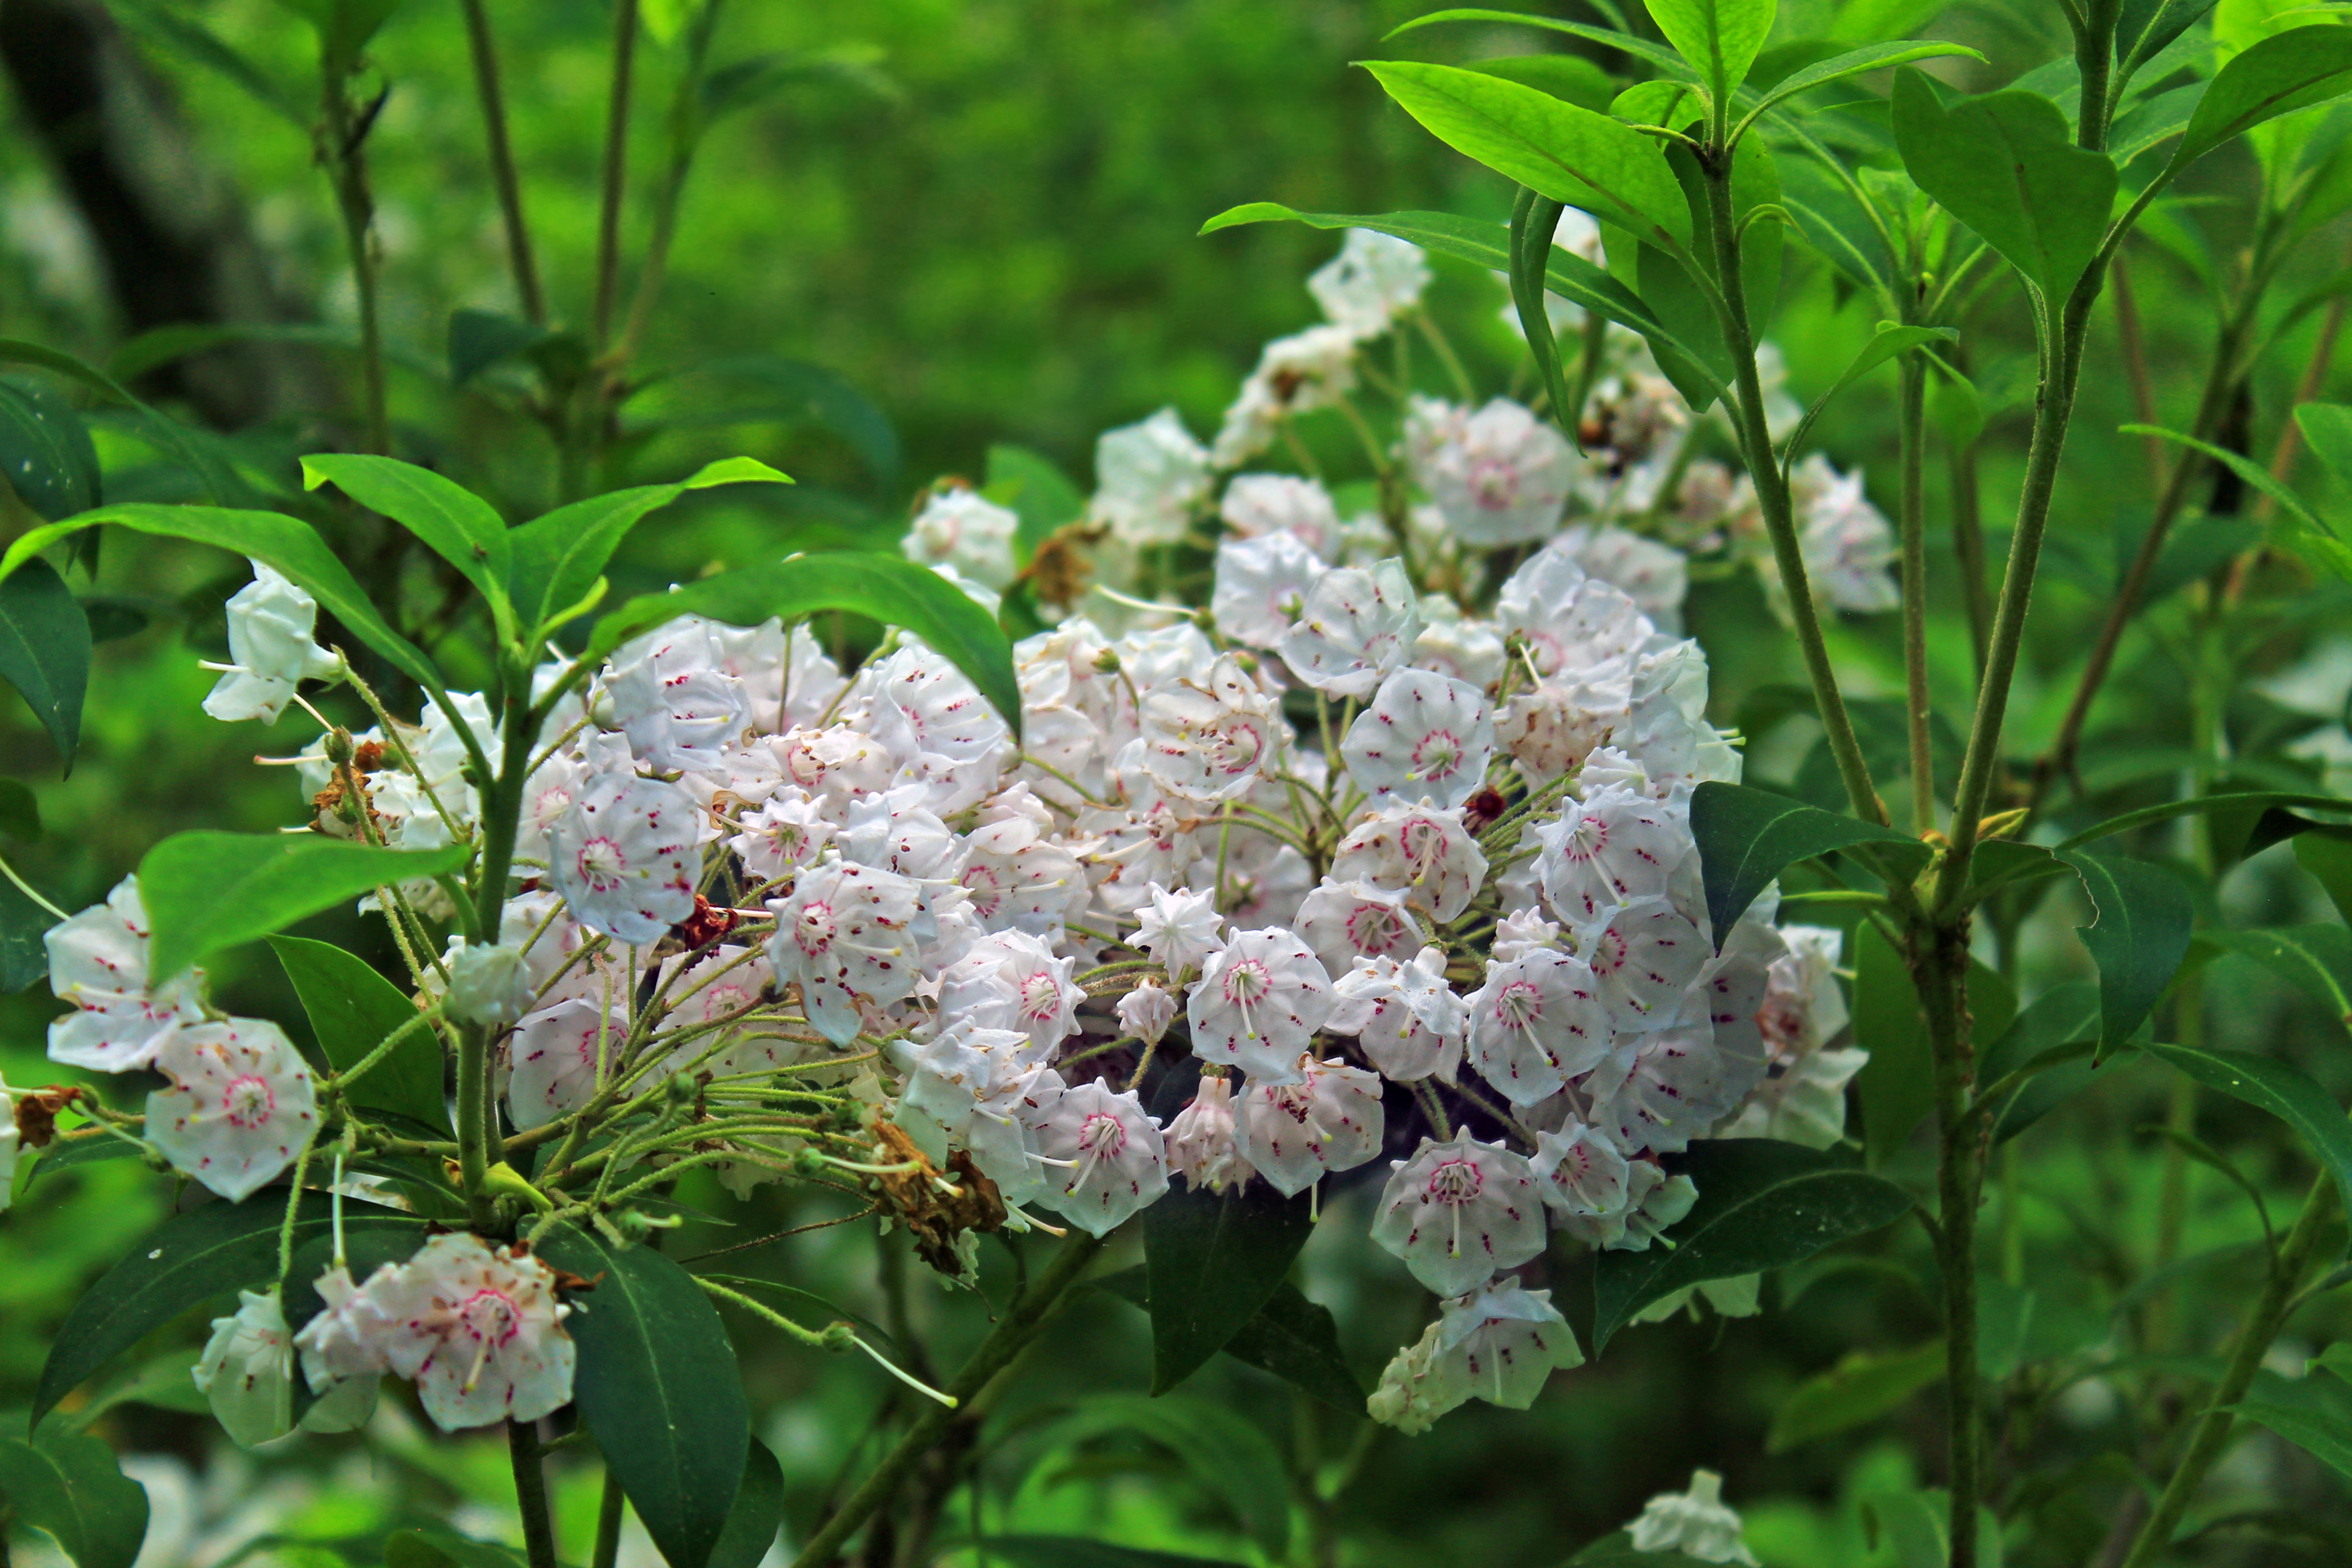
nature, branch, blossom, plant, flower, summer, herb, botany, garden, flora, hydrangea, wildflower, flowers, cc0, publicdomain, shrub, lycomingcounty, pennsylvania, mountainlaurel, kalmialatifolia, floweringshrub, endlessmountains, loyalsockstateforest, elkknob, elkknobtrail, viburnum, lilac, meadowsweet, flowering plant, land plant